High fidelity

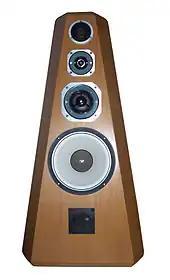
Hi-fi speakers are a key component of quality audio reproduction.

High fidelity (hi-fi or, rarely, HiFi) is the high-quality reproduction of sound. It is popular with audiophiles and home audio enthusiasts. Ideally, high-fidelity equipment has inaudible noise and distortion, and a flat (neutral, uncolored) frequency response within the human hearing range.